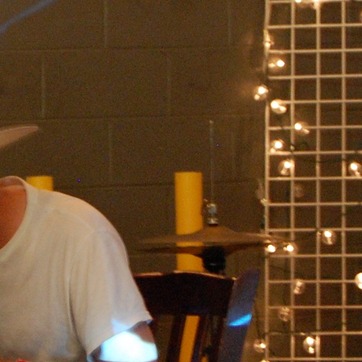
Material: plastic